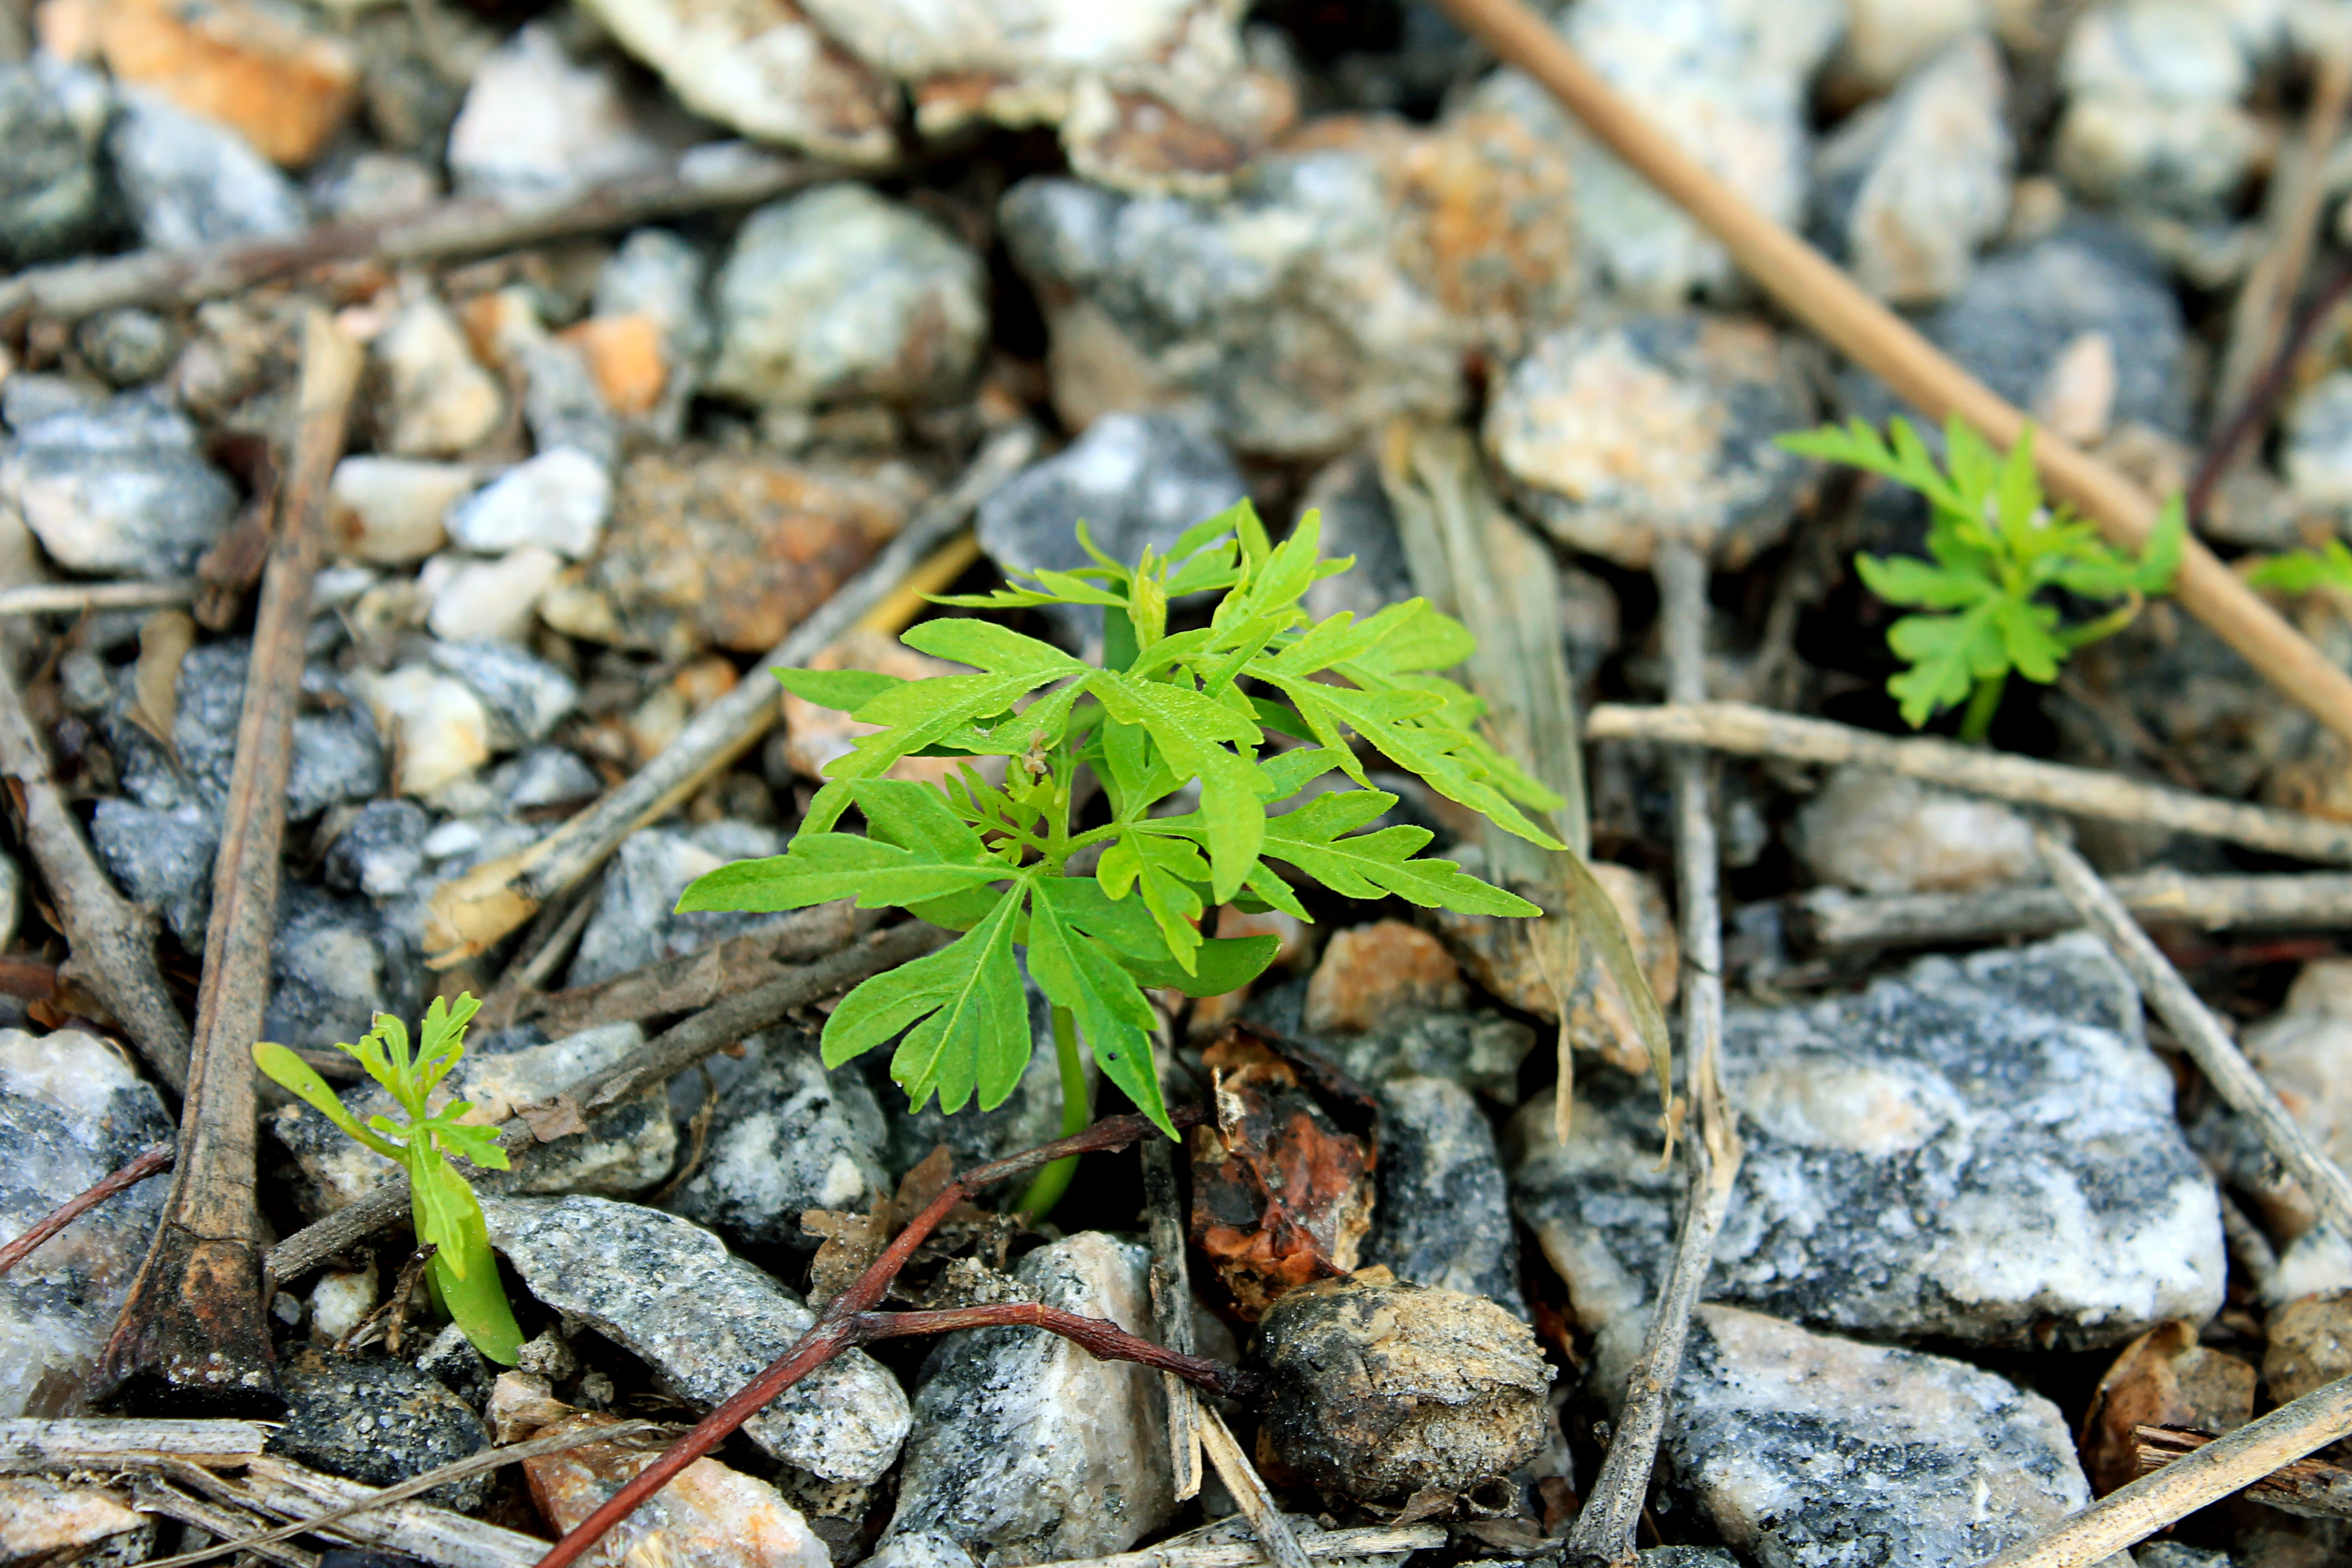
rock, branch, plant, leaf, flower, autumn, soil, flora, wildflower, stones, survivor, flowering plant, land plant